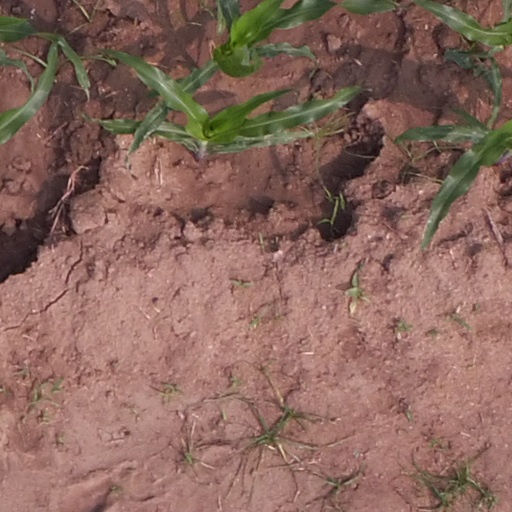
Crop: maize; corn